1916 Australian conscription referendum

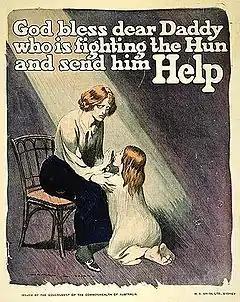
Artist Norman Lindsay produced a number of posters for the campaign.

That conscription could split the Labor Party was obvious by mid-1916. Although Hughes was eager for conscription to be enacted immediately after returning from England, he bided his time in July and August to politically organise before putting the motion before Parliament. It became clear that support for a bill to introduce compulsory overseas conscription would be passed in the House, with the Opposition making up the deficit from Labor defectors, but not in the Senate. Conscription was thus deemed impossible to enact, given the political landscape in late 1916. However, a majority did exist in both houses to hold a public vote on the question. No such vote was strictly necessary, as the Commonwealth government already possessed the powers to enact conscription without amending the Constitution. The poll would thus actually be to gain symbolic, rather than legal, approval for the introduction of conscription.